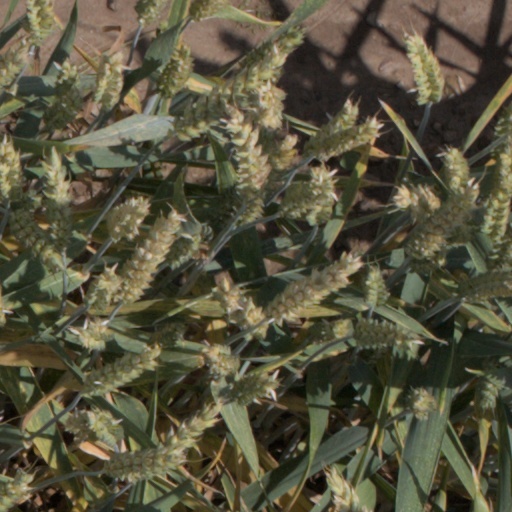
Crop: wheat